Slovakia–United States relations

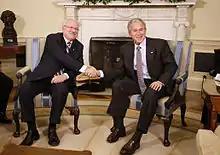
US President George W. Bush and Slovak President Ivan Gasparovic meet at the White House in October 2008.

Jan Polerecky, a Slovak trained by the French military, fought for the United States during the American Revolutionary War. A request for the creation of the Lincoln Riflemen of Sclavonic Origin was approved by President Abraham Lincoln and this unit was later incorporated into the 24th Illinois Infantry Regiment.